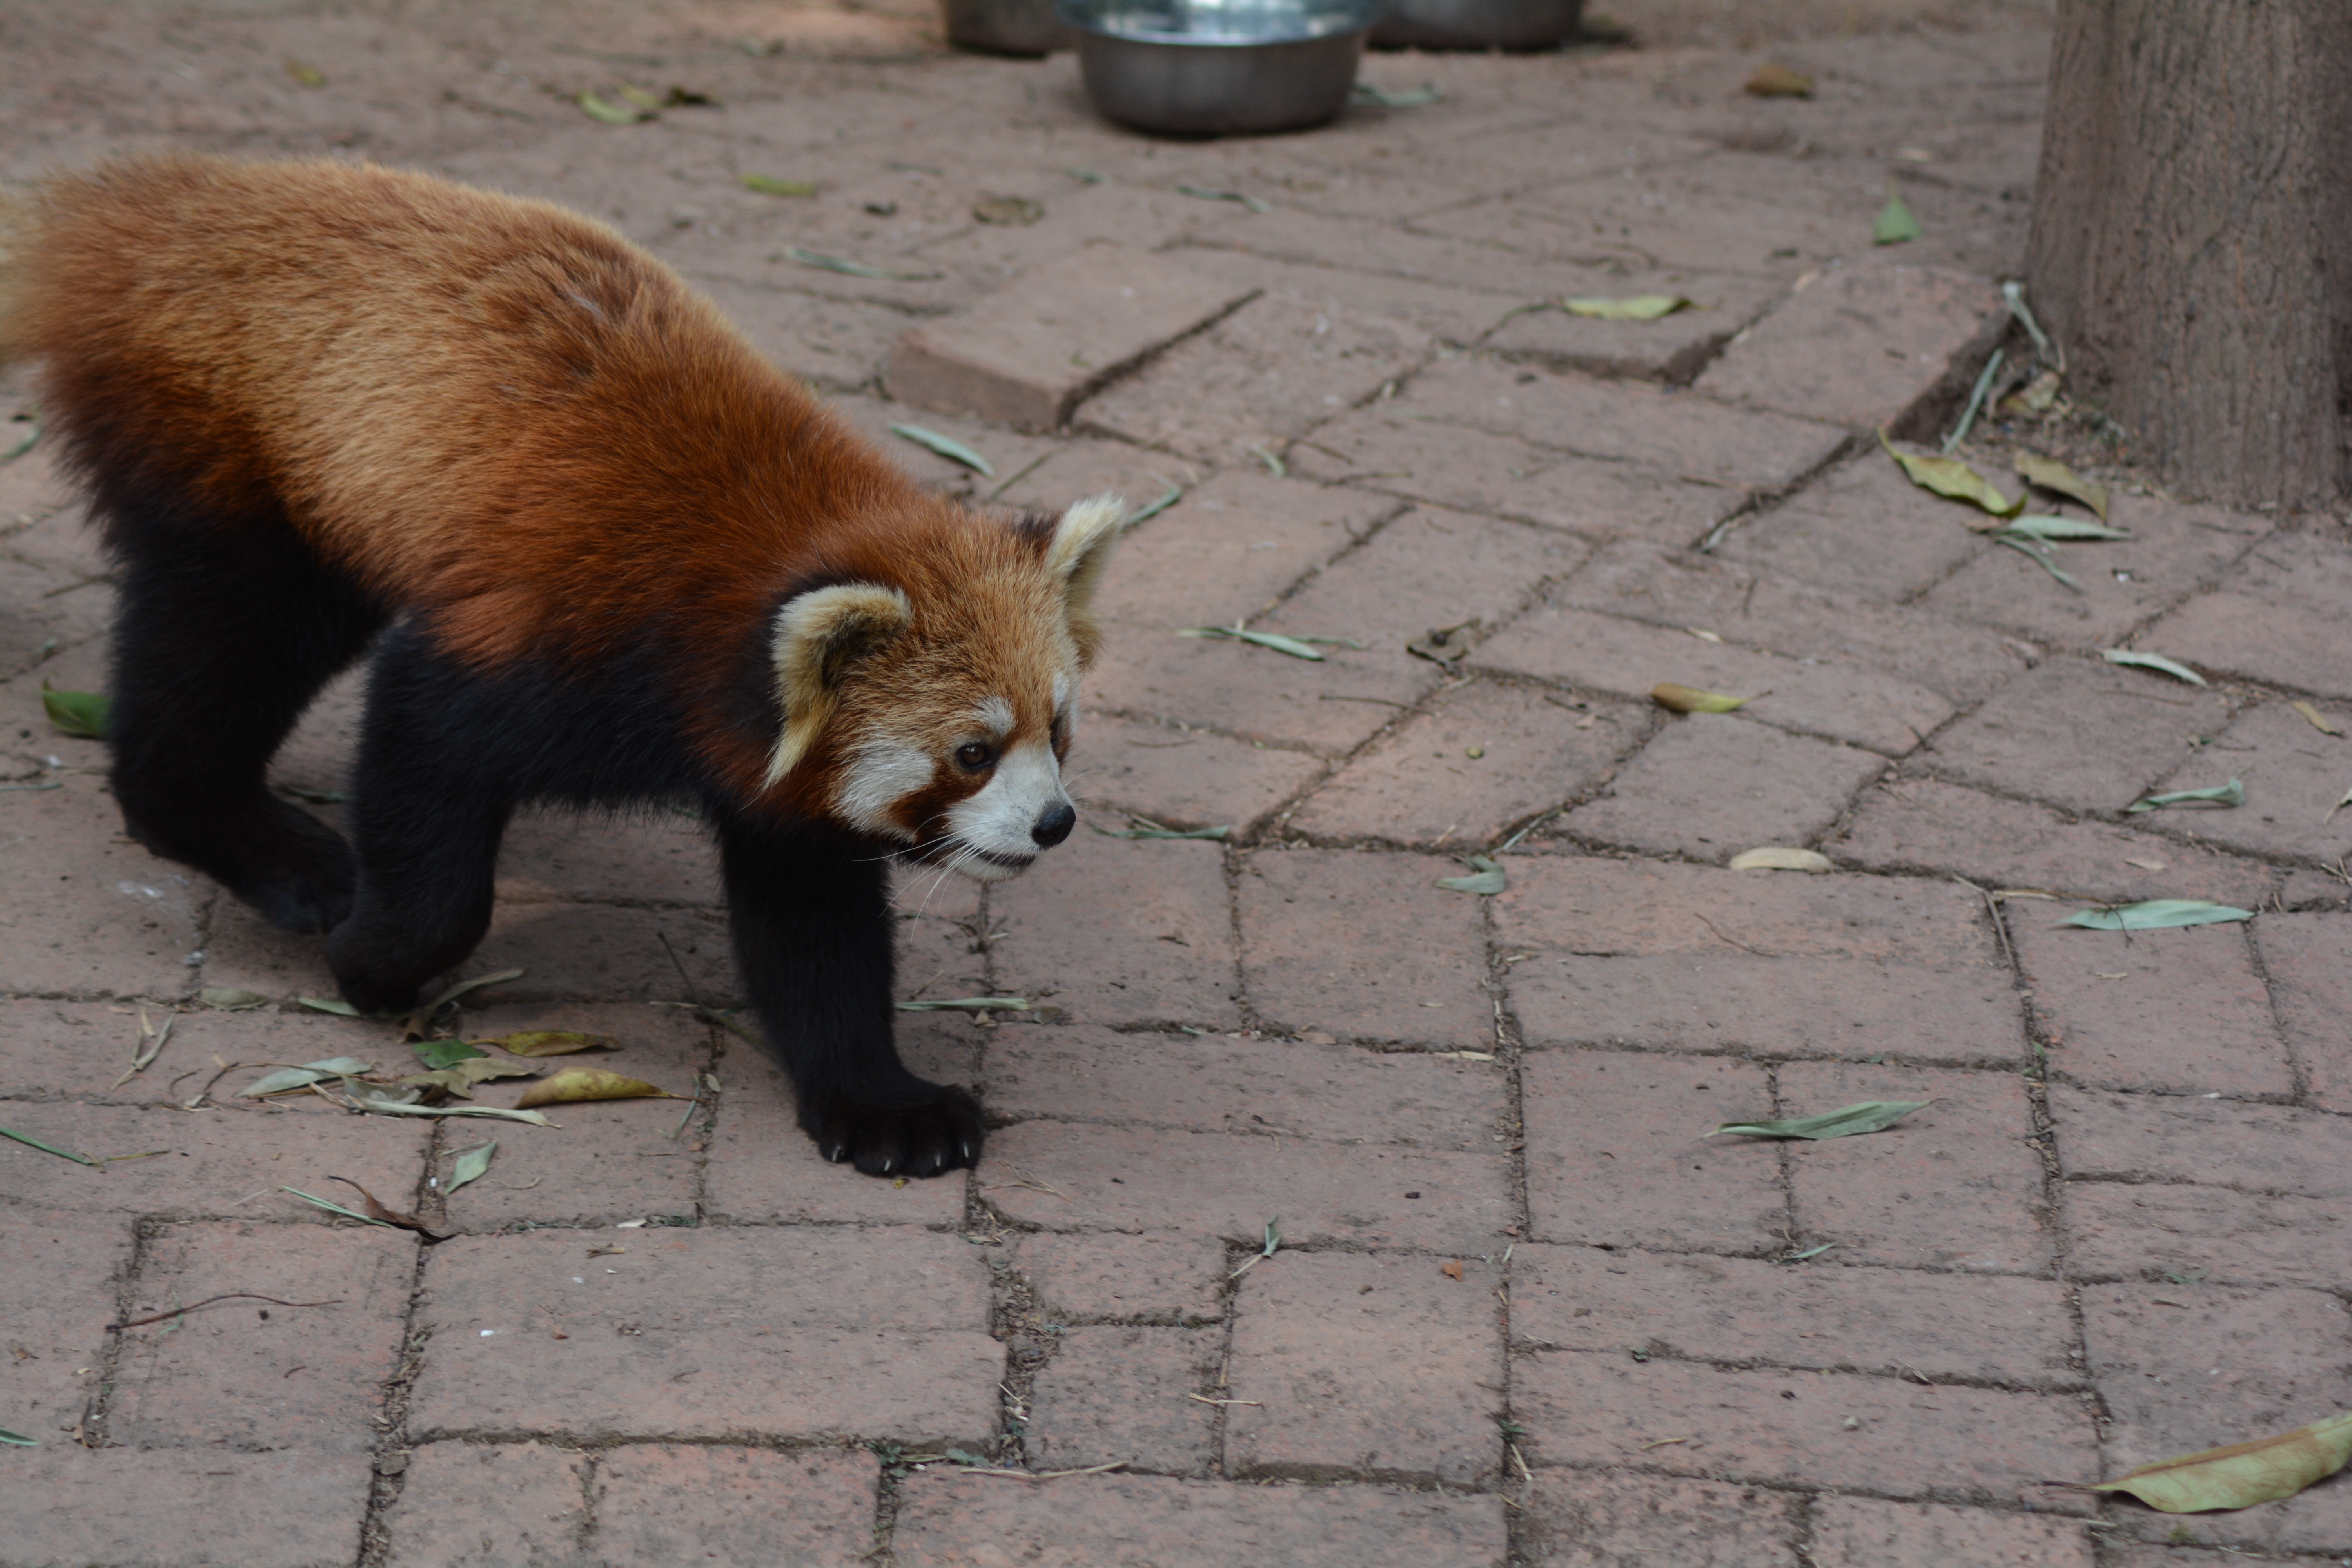
zoo, mammal, fauna, red panda, vertebrate, dog breed group